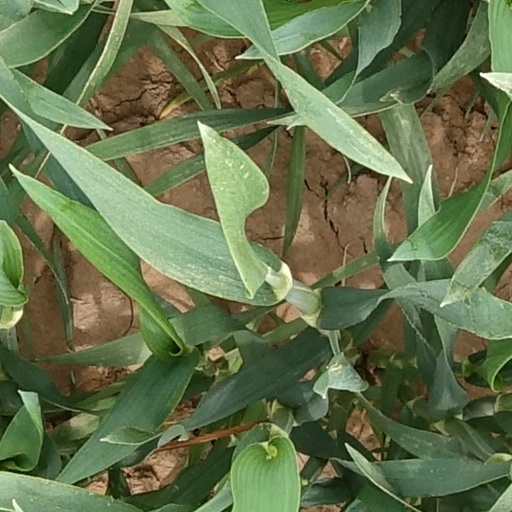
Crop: wheat